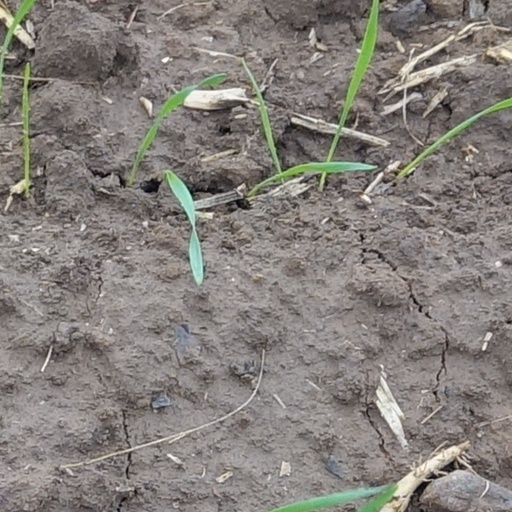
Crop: wheat